Rhema

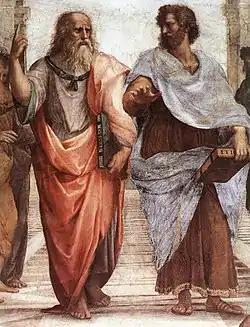
Plato and Aristotle

Rhema (ῥῆμα in Greek) literally means an "utterance" or "thing said" in Greek. It is a word that signifies the action of utterance.